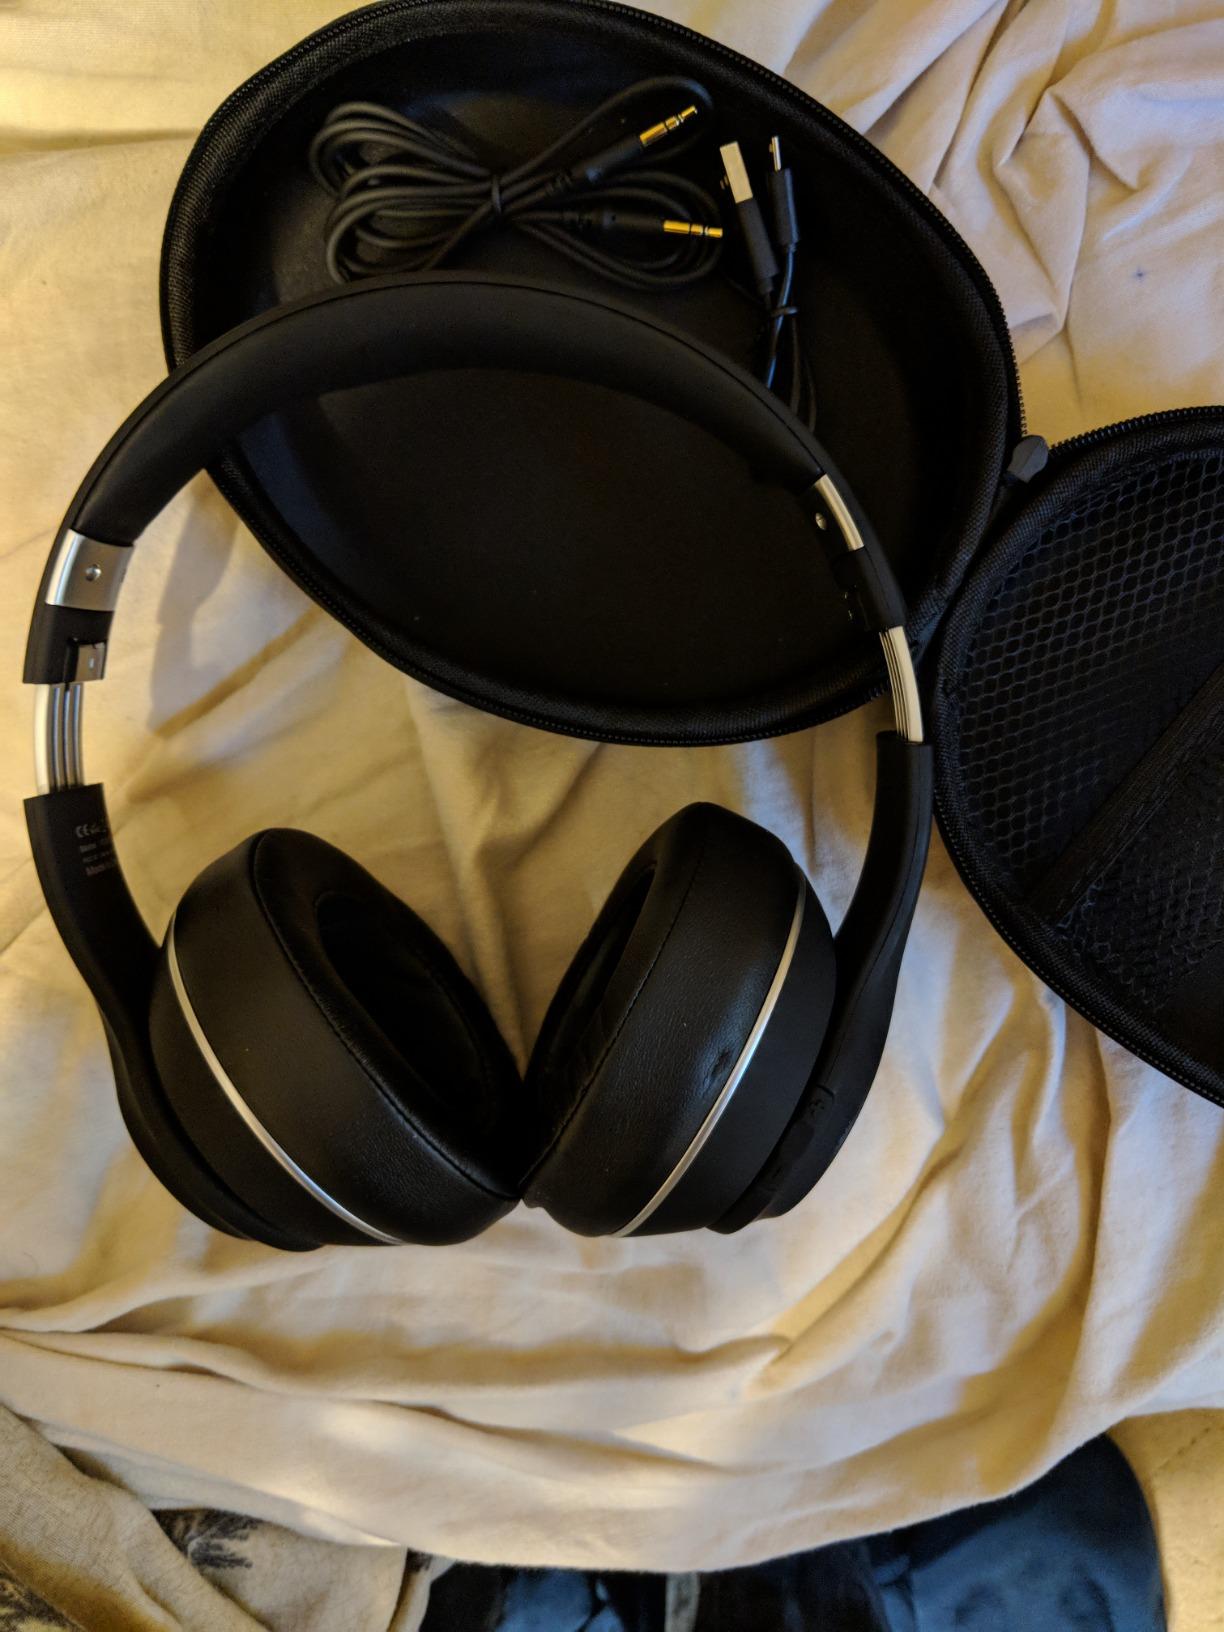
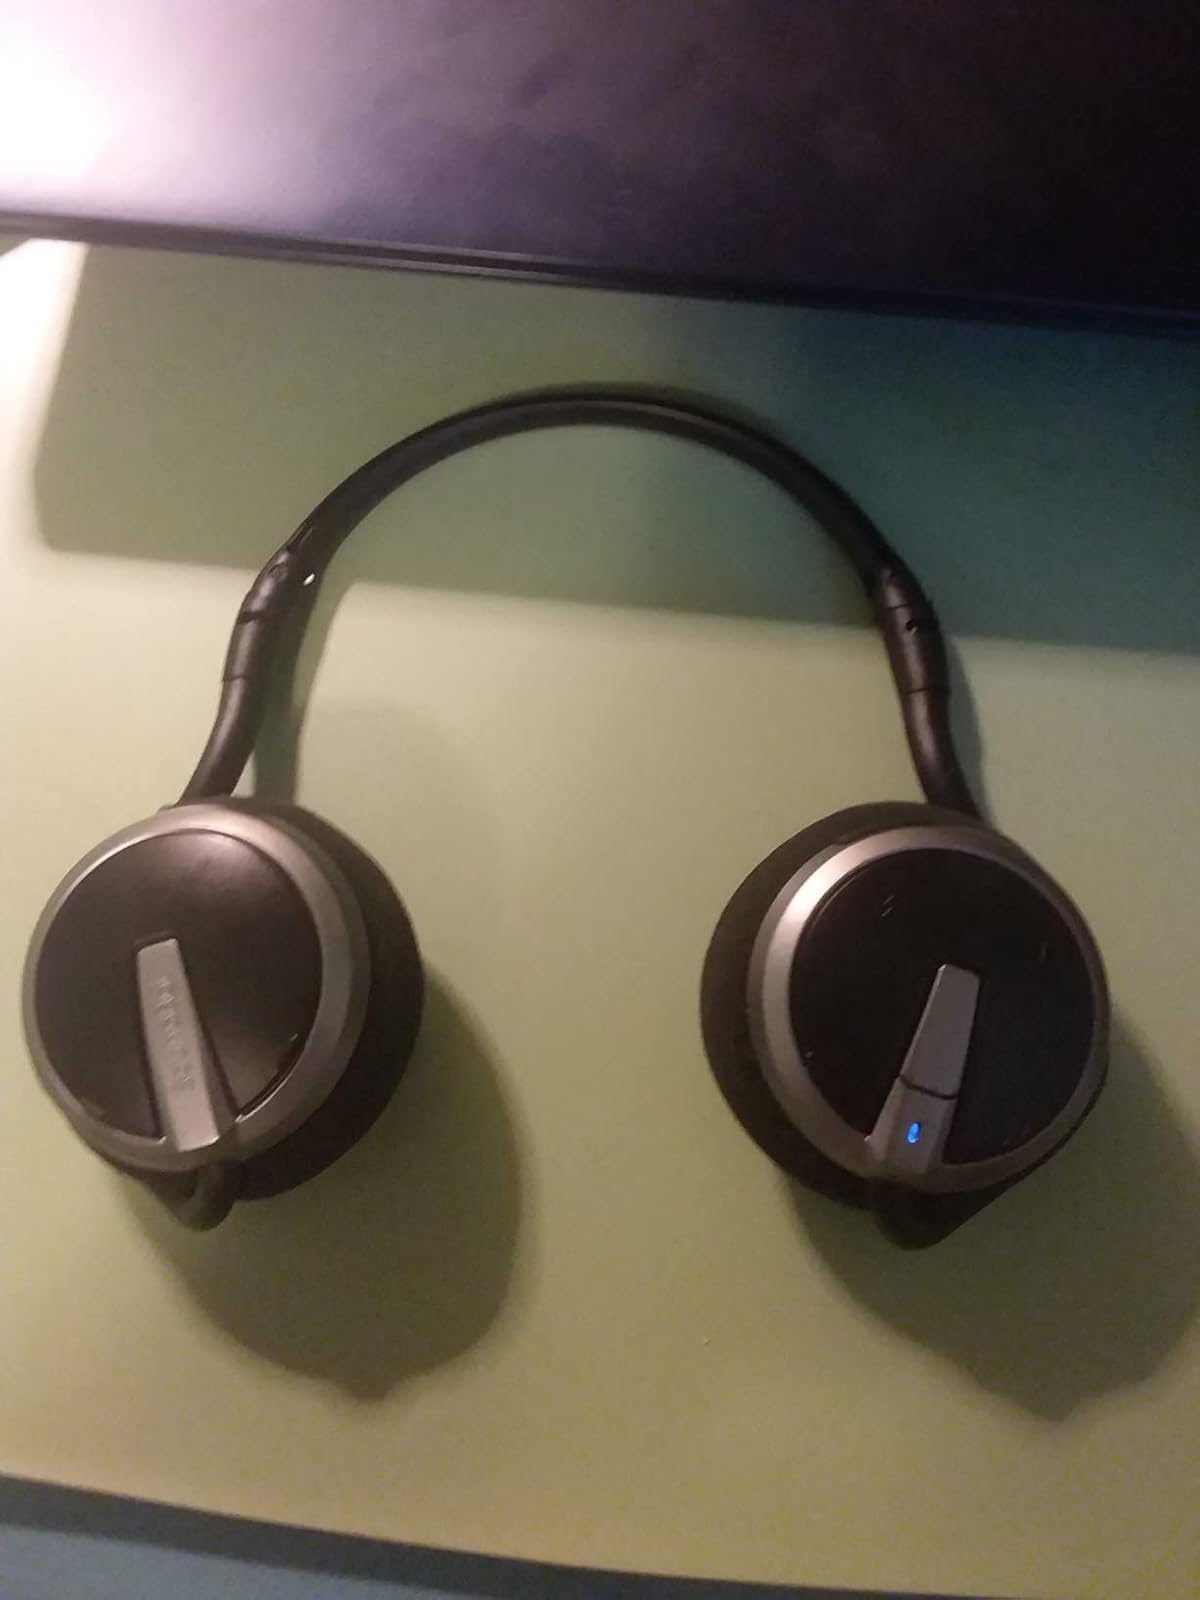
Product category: headphones
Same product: no